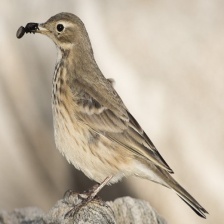
Species: AMERICAN PIPIT
Scientific name: ANTHUS RUBESCENS